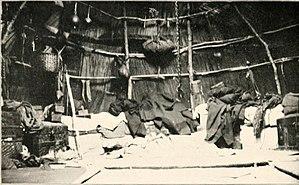
Un wigwam, aussi appelé wickiup, est un type d'habitation construit par les Amérindiens semi-nomades d'Amérique du Nord, dont les Micmacs et les Algonquins. On trouve également ce type d'habitat, chez les Evenks, à l'est de la Sibérie et au nord-est de la Chine.